List of home computers

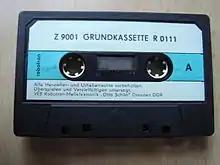
The cassette tape was a common low-cost and low-performance mass storage device for a generation of home computers.

Home computers were a class of microcomputer that existed from 1977 to about 1995. During this time it made economic sense for manufacturers to make microcomputers aimed at the home user. By simplifying the machines, and making use of household items such as television sets and cassette recorders instead of dedicated computer peripherals, the home computer allowed the consumer to own a computer at a fraction of the price of computers oriented to small business. Today, the price of microcomputers has dropped to the point where there's no advantage to building a separate, incompatible series just for home users.